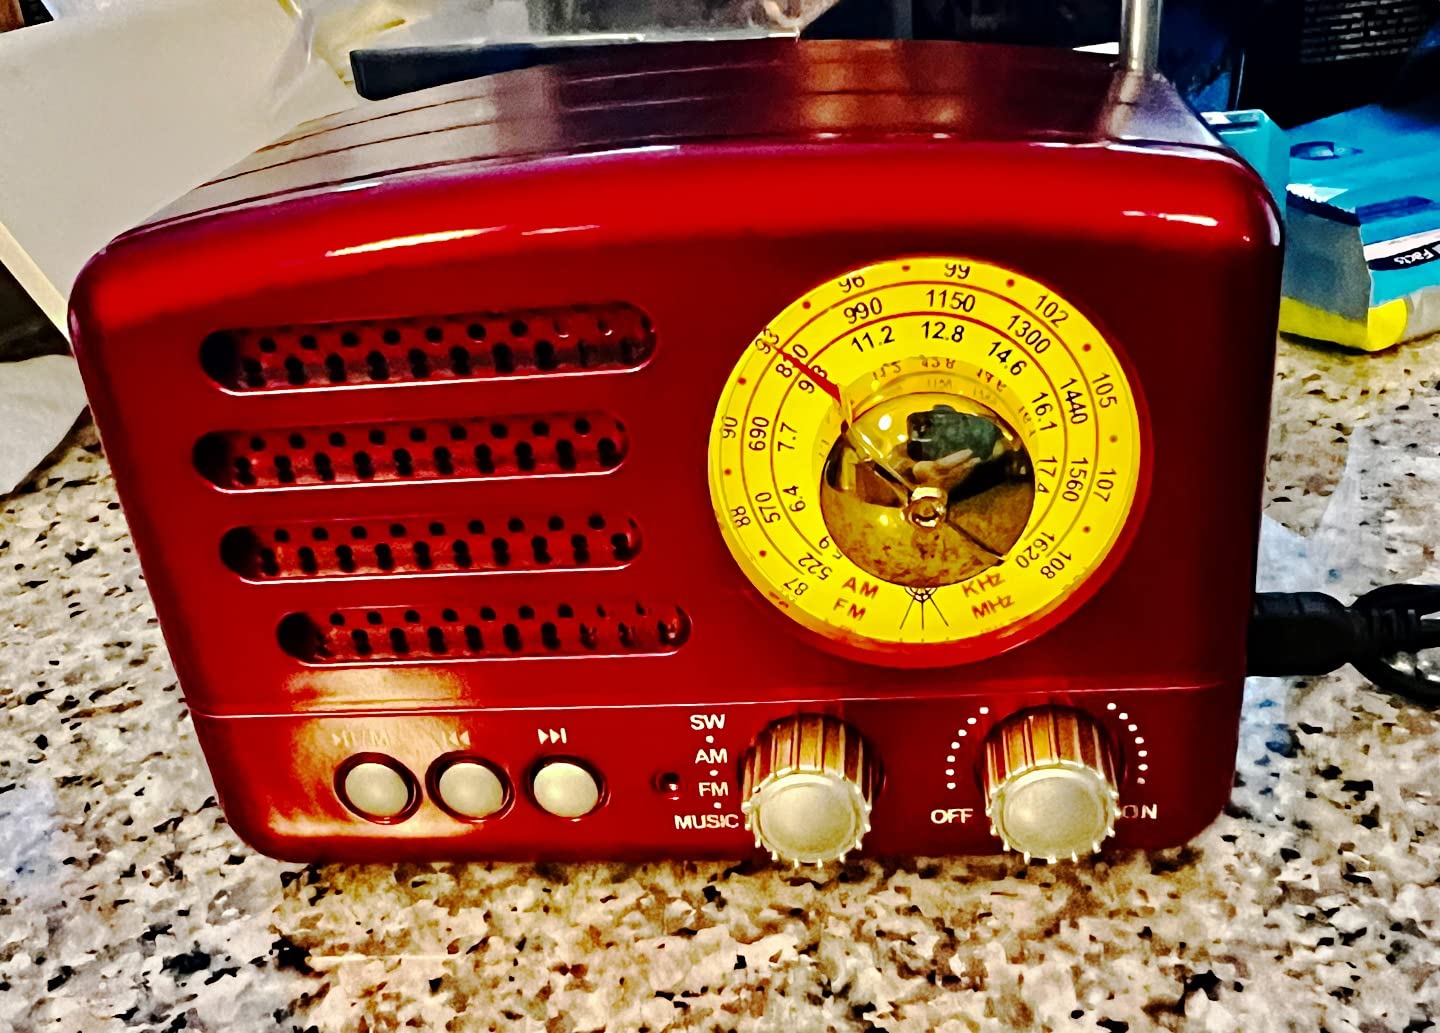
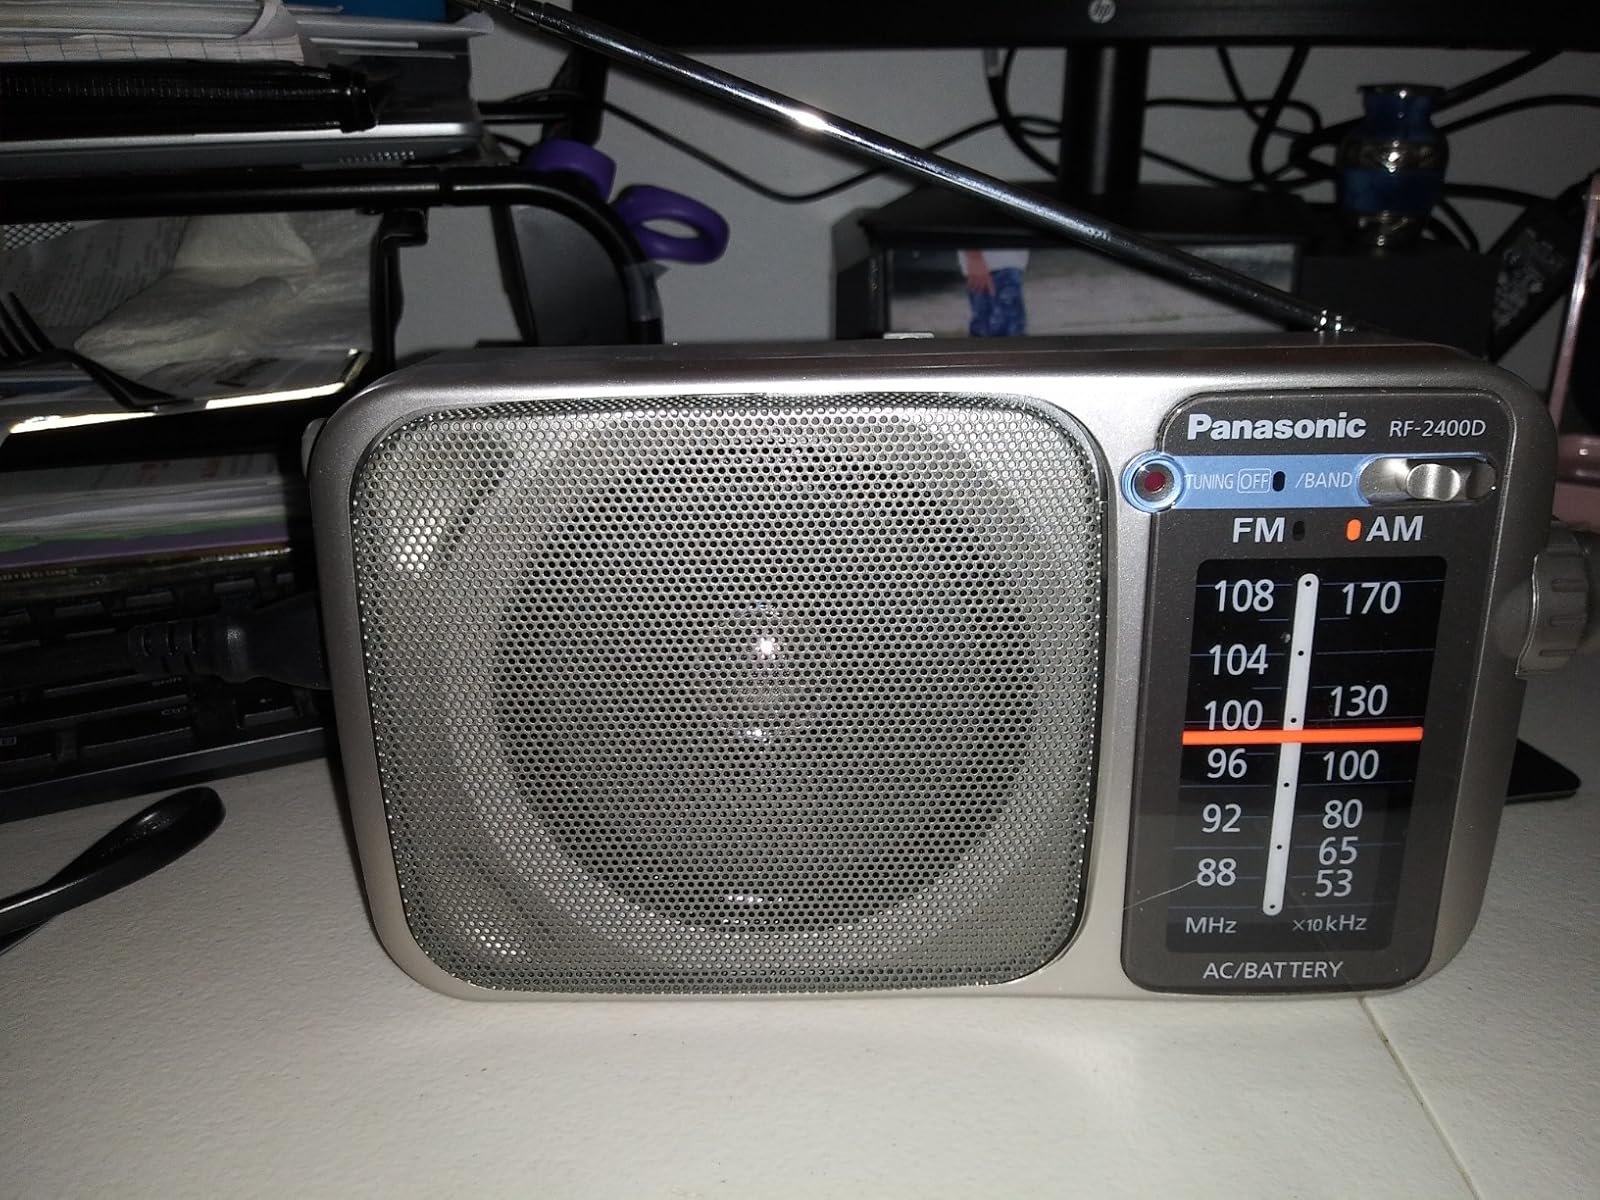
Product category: radio
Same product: no